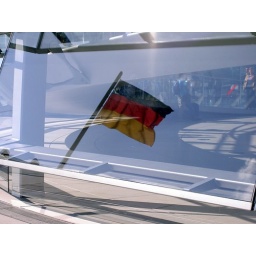
German flag reflecting in the glass dome on top of the Parliament building in Berlin